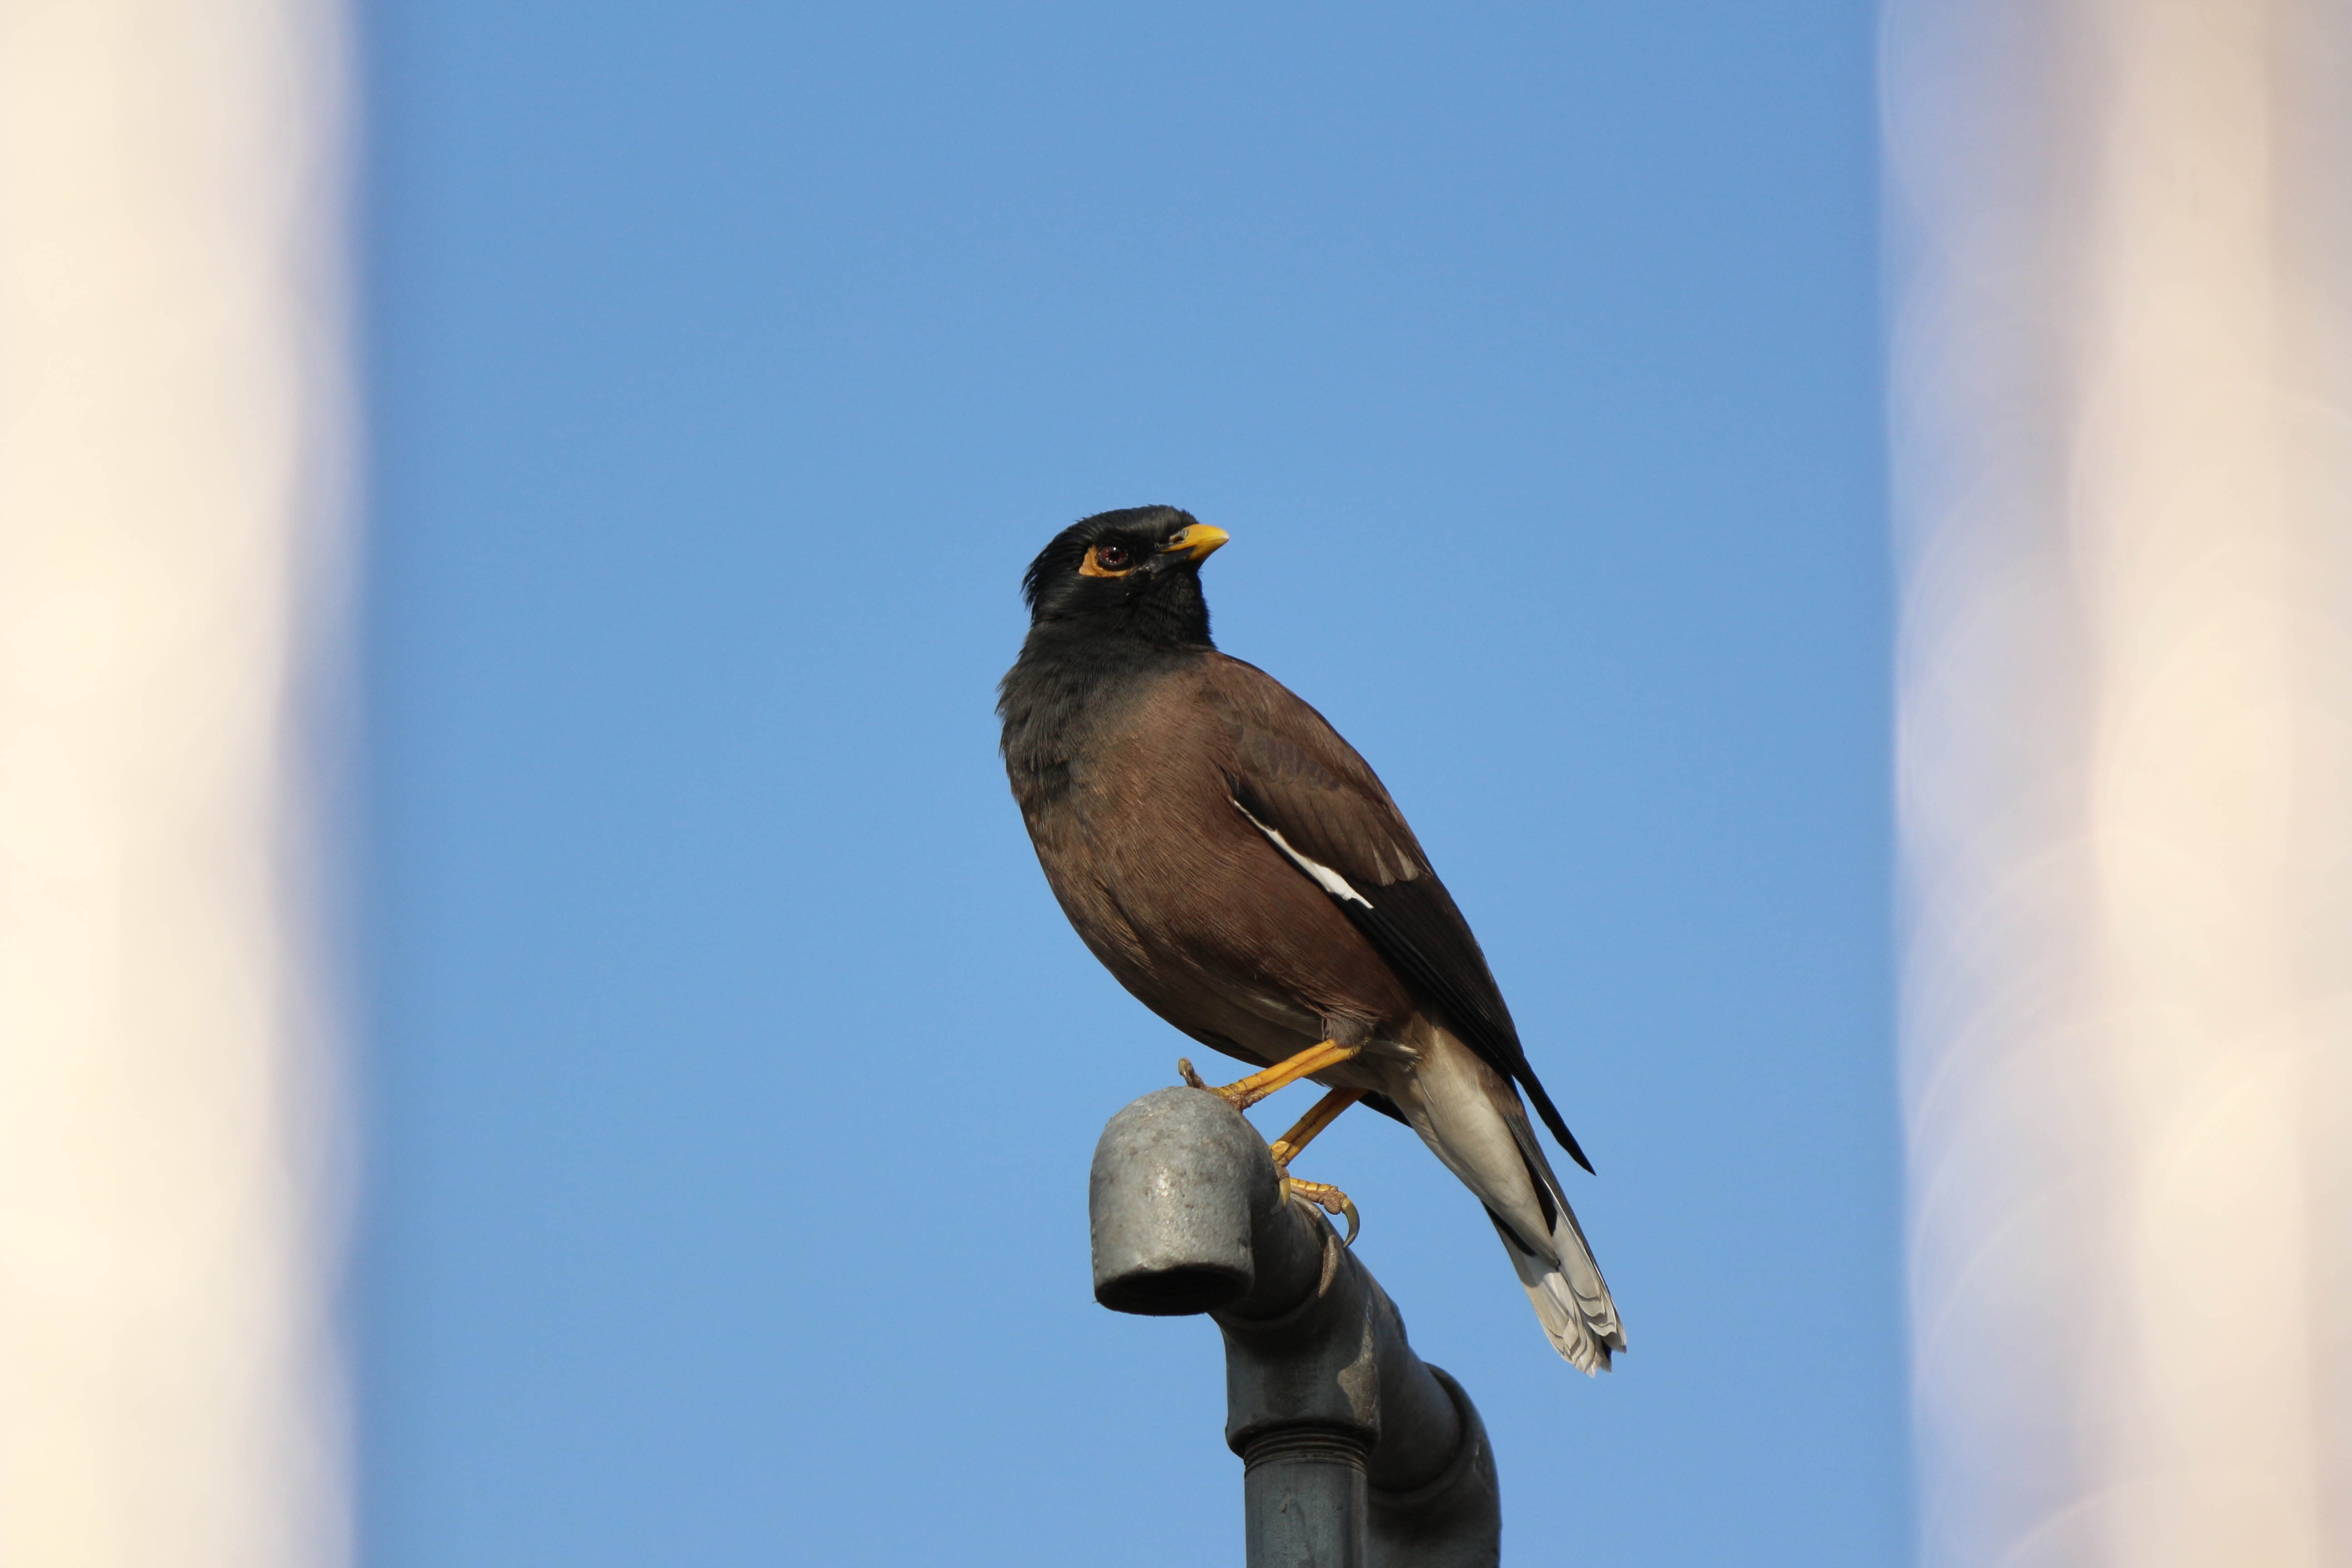
bird, sky, alone, dark, wildlife, beak, sitting, brown, blue, yellow, fauna, plumage, birds, pipes, feathers, single, vertebrate, india, starling, mynah, sky background, old world flycatcher, perching bird, southern asia